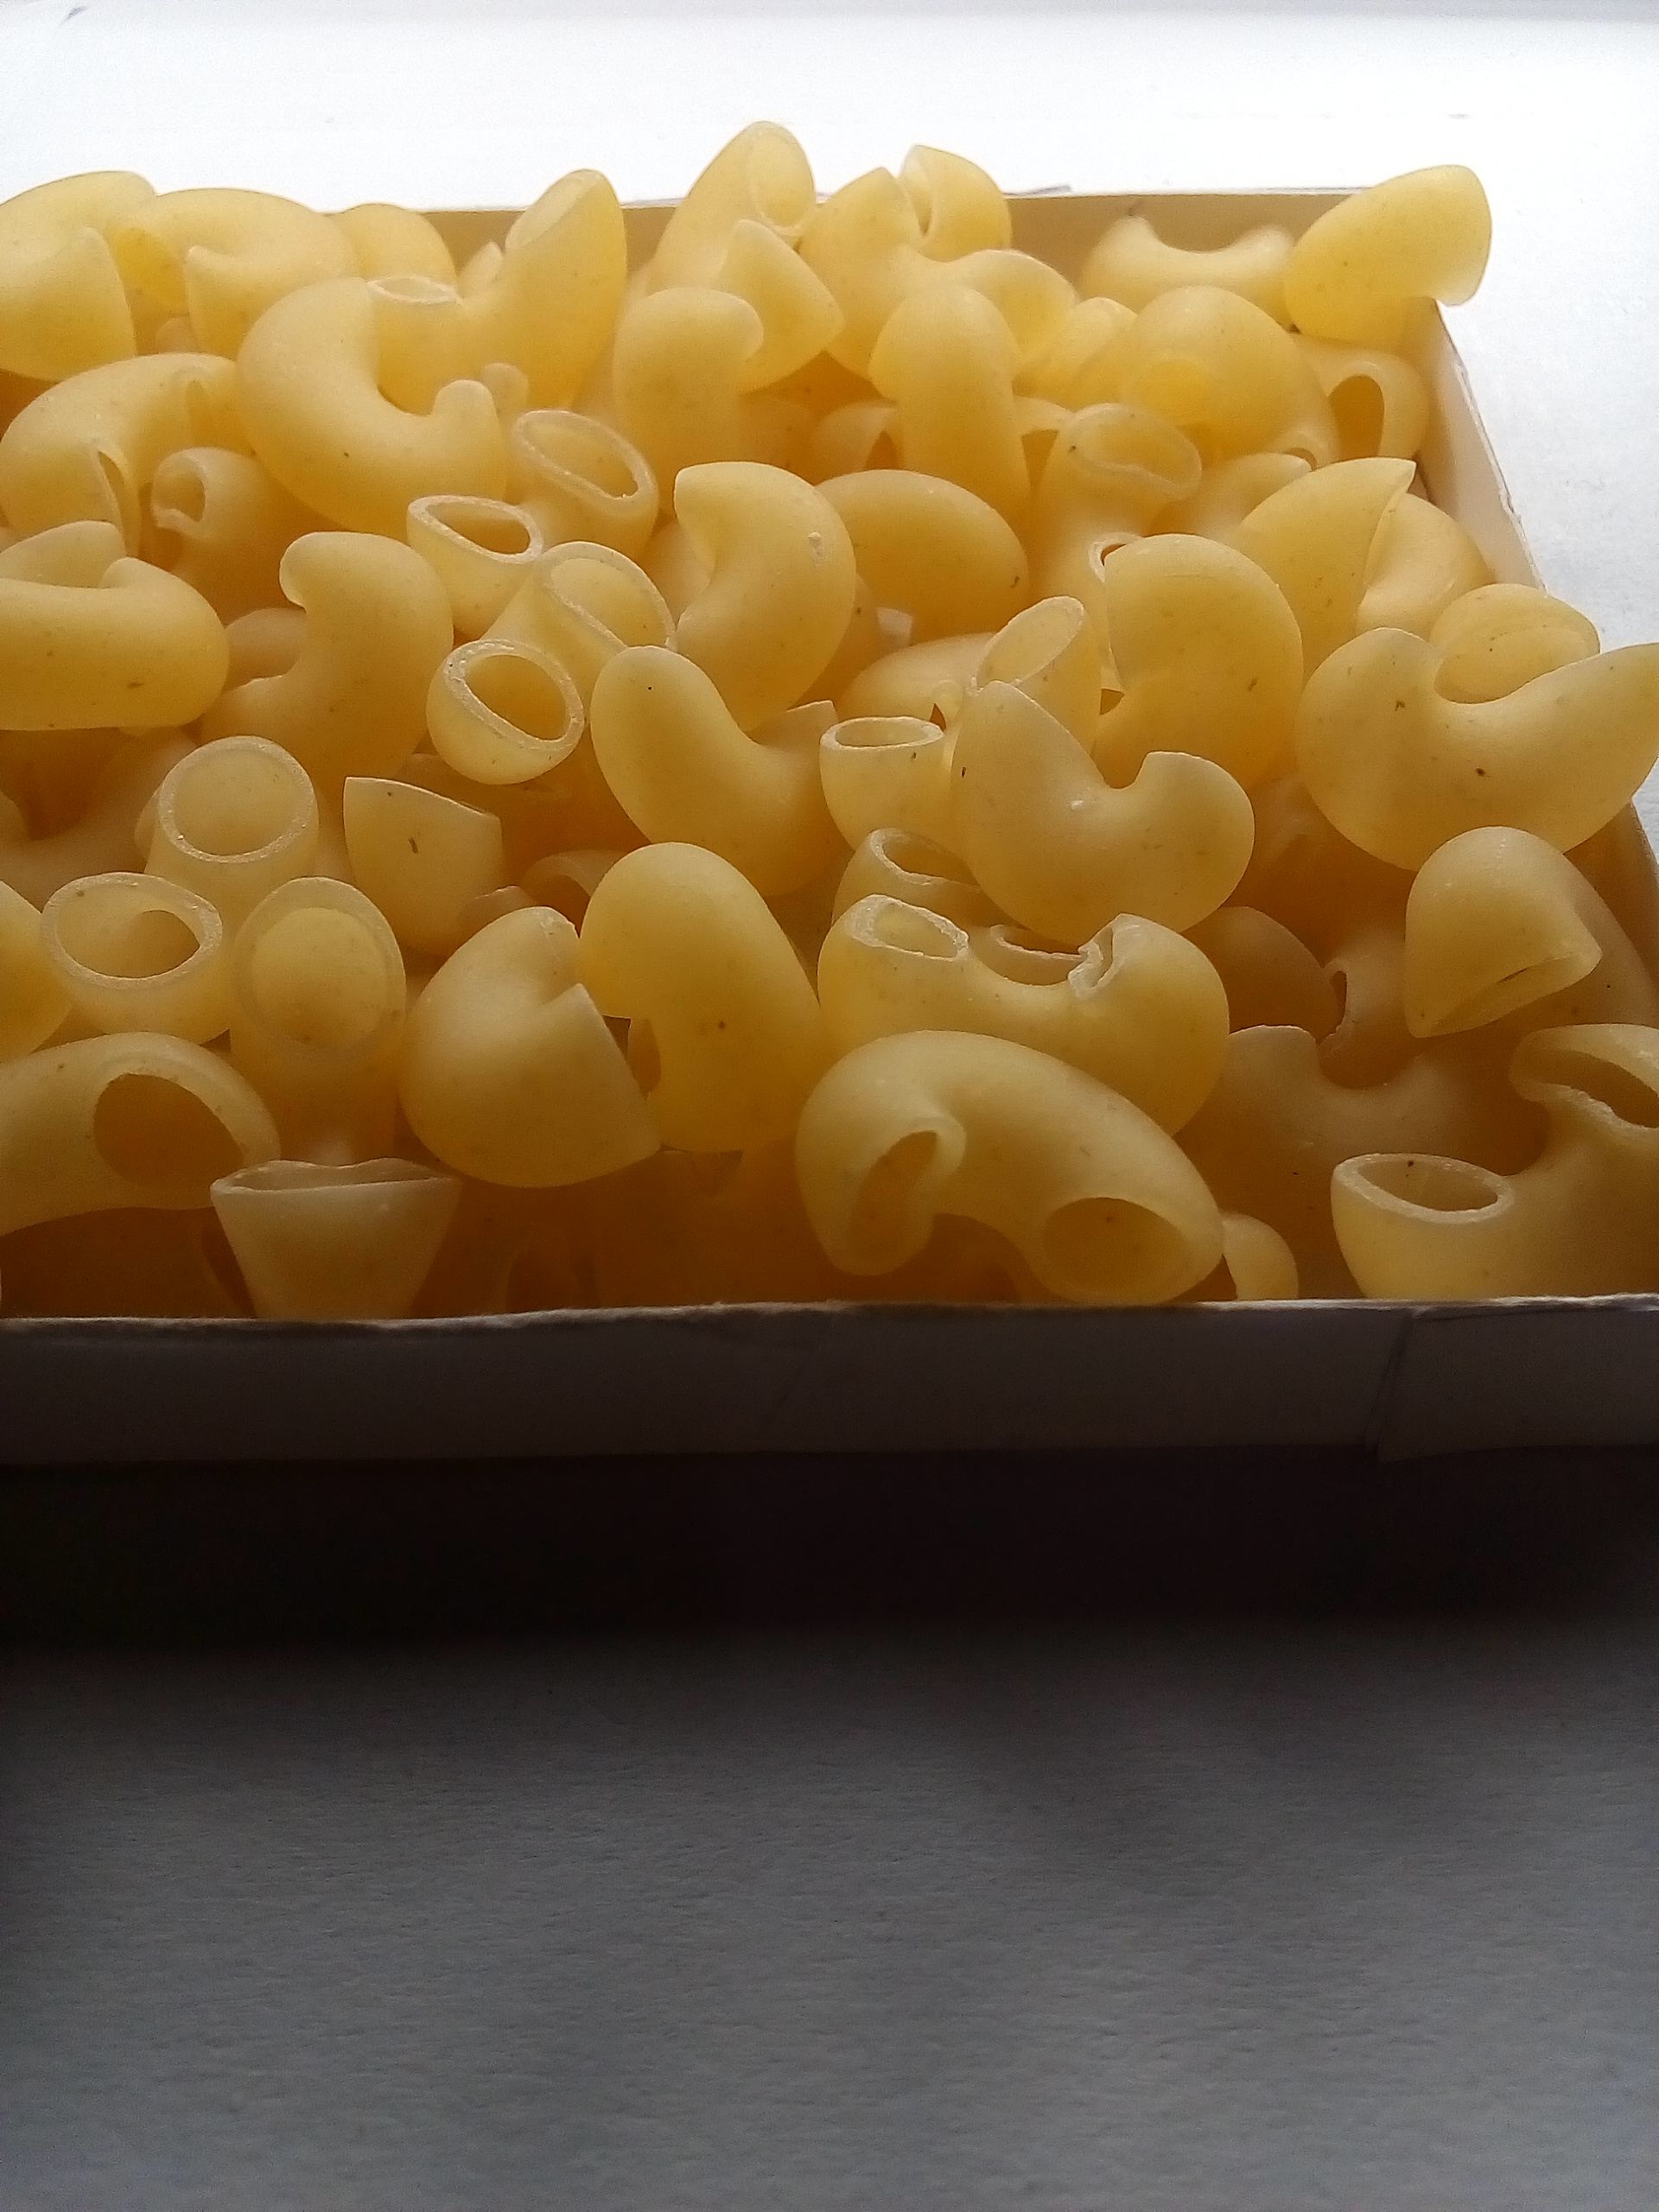
Rice seed variety: Unknown